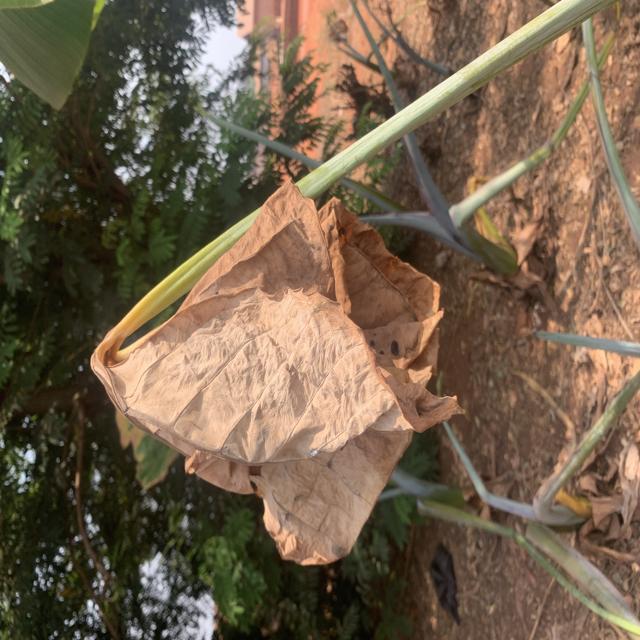
Label: Late_Blight